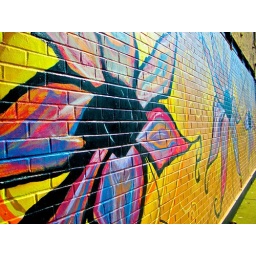
A wonderful street art project from art student graces the side of the downtown building area in Belleville.